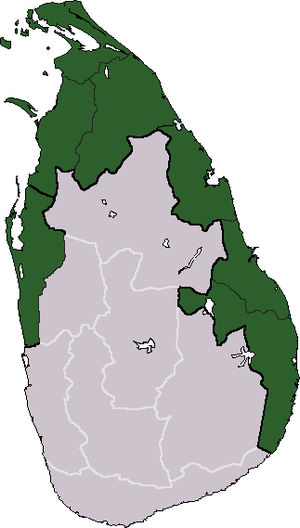
L' Îlam Tamil l'Eelam Tamil ou le Tamil Eelam, est la région géographique revendiquée par les Tigres de libération de l'Îlam tamoul au Sri Lanka dans le cadre de la guerre civile du Sri Lanka. L'Eelam tamoul n'a jamais été reconnu officiellement, mais a été autonome entre 1987 et 2007, avant les offensives gouvernementales, et la fin de la guerre en 2009.